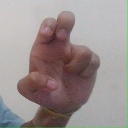
अक्षर: अ